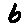
Label: 6